List of parks in Los Angeles

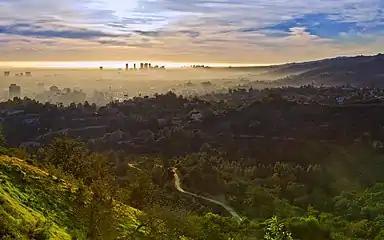
View of Griffith Park and downtown Los Angeles from the observatory

There are numerous parks in the city of Los Angeles, California